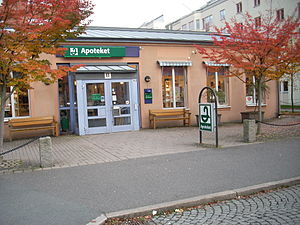
Apoteket AB
En filial af Apoteket AB i Jönköping.
Apoteket AB er en statsejet apoteksvirksomhed, der har har monopol på salg af lægemidler i Sverige. Apoteket AB driver omkring 900 apoteker over hele landet. De omsatte i 2004 for 34,1 mia. svenske kroner og havde 11.000 ansatte.